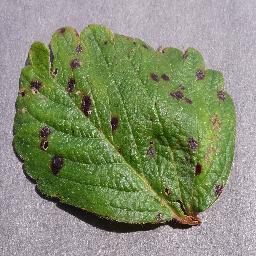
Label: Strawberry___Leaf_scorch